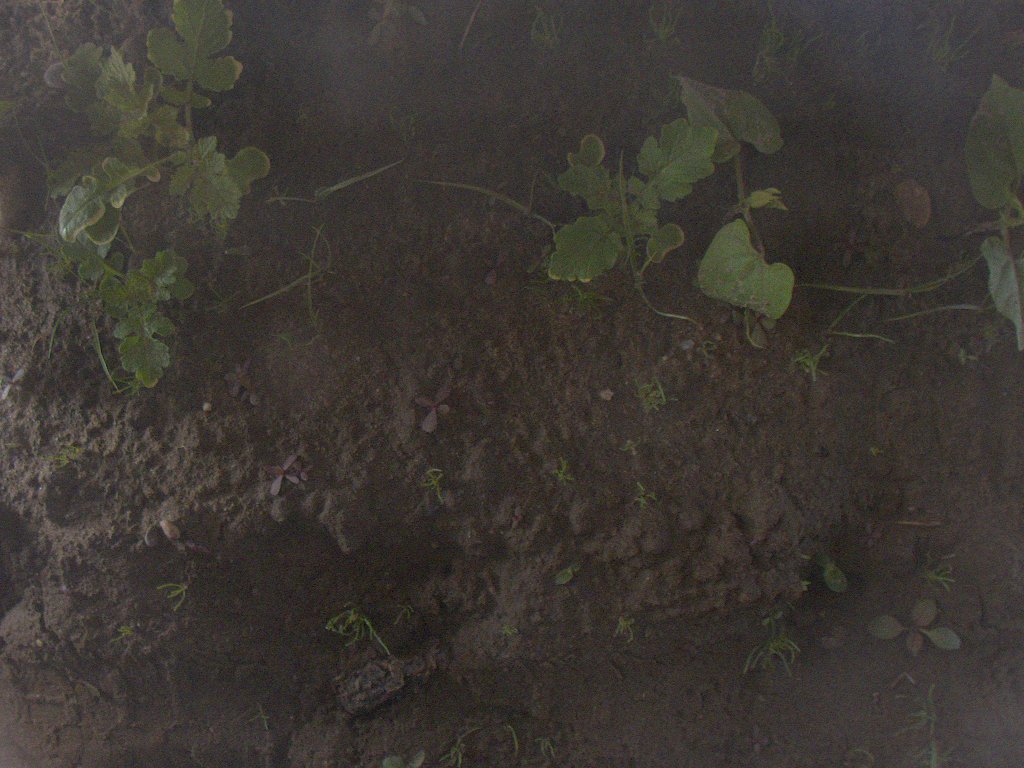
Crop: bean
Objects: bean, stem_bean, bean, stem_bean